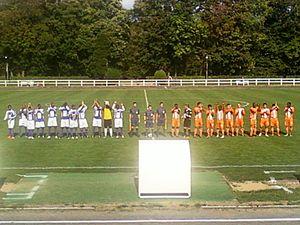
Présentation des équipes lors du match AC Boulogne-Billancourt - Les Lilas (1-1) du 25 septembre 2011 au stade Marcel Bec de Meudon
Le FC Les Lilas est un club français de football fondé en 1946. Le club évolue depuis 2011 en championnat régional.